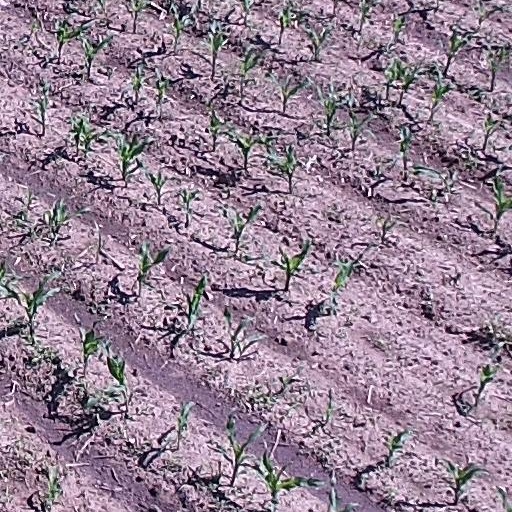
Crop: maize; corn